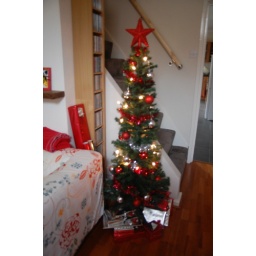
My lounge in my new house and my xmas tree I put up with my Mum and Sister when they came down:)